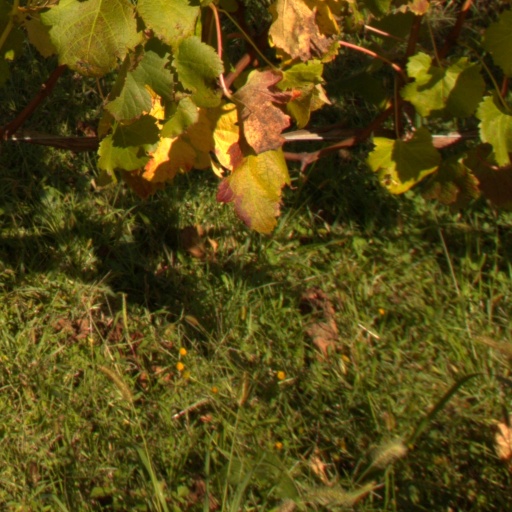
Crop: grape